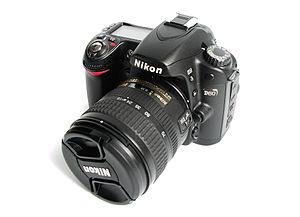
Le Nikon D80 est un appareil photographique reflex numérique fabriqué par Nikon.